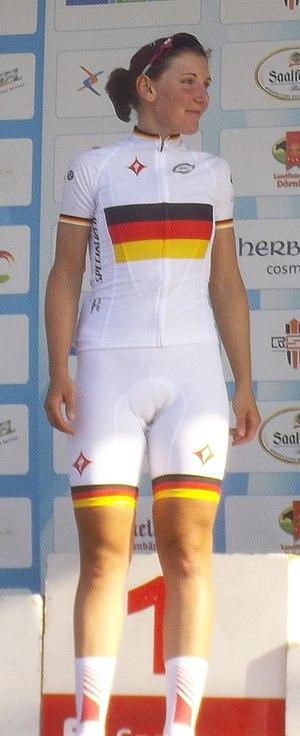
Lisa Brennauer est une coureuse cycliste allemande, membre de l'équipe Canyon-SRAM Racing. Championne du monde du contre-la-montre juniors en 2005, elle devient en 2014 chez les élites, championne du monde du contre-la-montre et vice-championne du monde sur route. Elle est championne d'Allemagne du contre-la-montre en 2013, 2014 et 2018, ainsi que sur l'épreuve en ligne en 2014, 2019 et 2020.